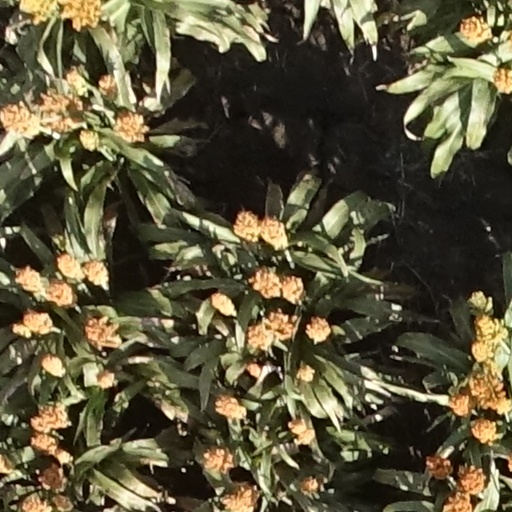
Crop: sorghum